The Amazing Race Norge 2

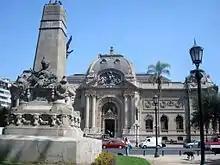
The Chilean National Museum of Fine Arts served as the Pit Stop for this leg.

In this leg's Roadblock, one team member had to learn from schoolchildren five words in the local San language of the pictures on the cloths given to at the store. After reciting the words correctly, a schoolteacher would give them their next clue.